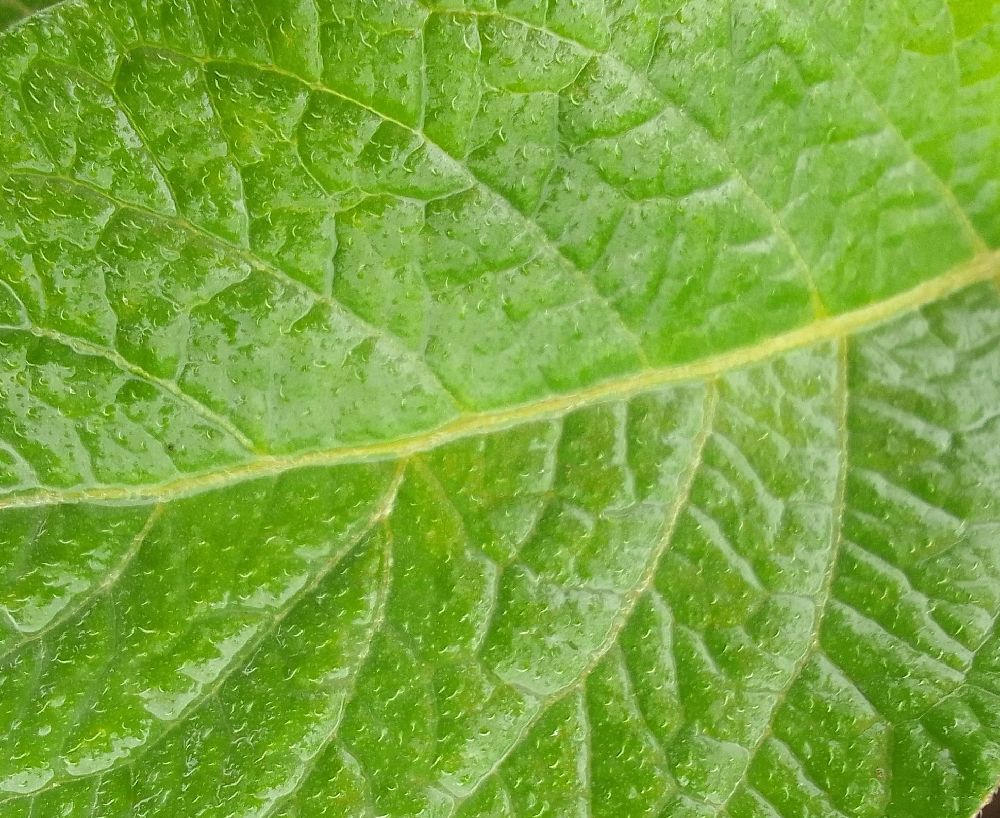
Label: Healthy